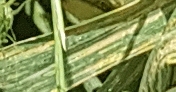
Label: Wheat___Yellow_Rust